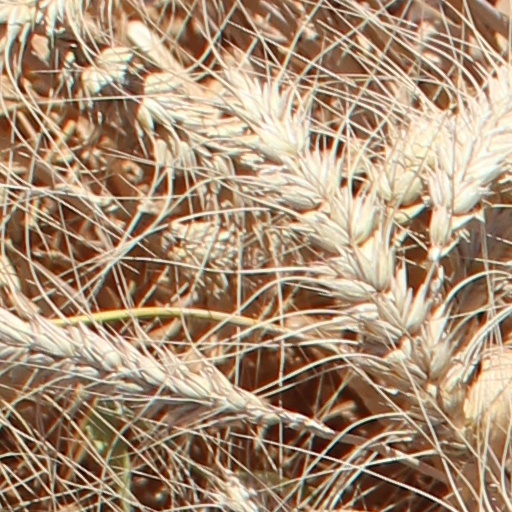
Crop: wheat